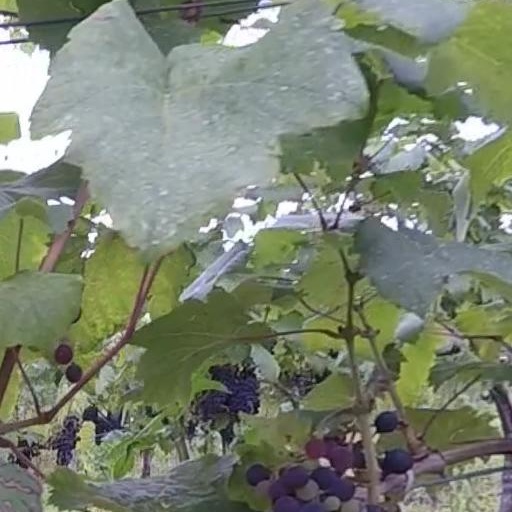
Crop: grape